Joh Bjelke-Petersen

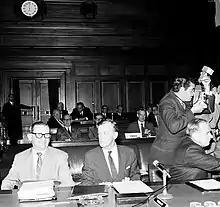
Bjelke-Petersen with Gordon Chalk in April 1971.

Within months of becoming premier, Bjelke-Petersen encountered his first controversy over allegations of conflict of interest. In April 1959, while still a backbencher, he had paid £2 for an Authority to Prospect, giving him the right to search for oil over near Hughenden in far north Queensland. The next month he incorporated a company, Artesian Basin Oil Co. Pty Ltd, of which he was sole director and shareholder, and the same day entered an agreement to sell 51% of the company's shares to an American company for £12,650. The following day he sought the consent of Mines Minister Ernie Evans to transfer the oil search authority to Artesian for £2; the consent was given a week later.